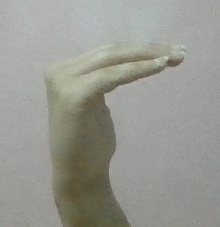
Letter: haa